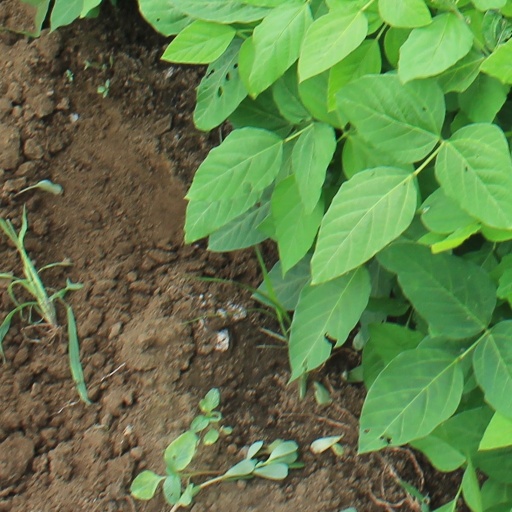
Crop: soybean